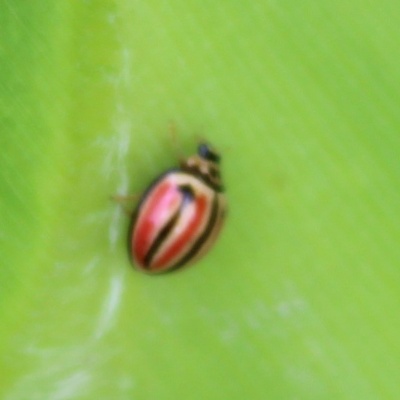
Crop: Maize
Condition: leaf beetle